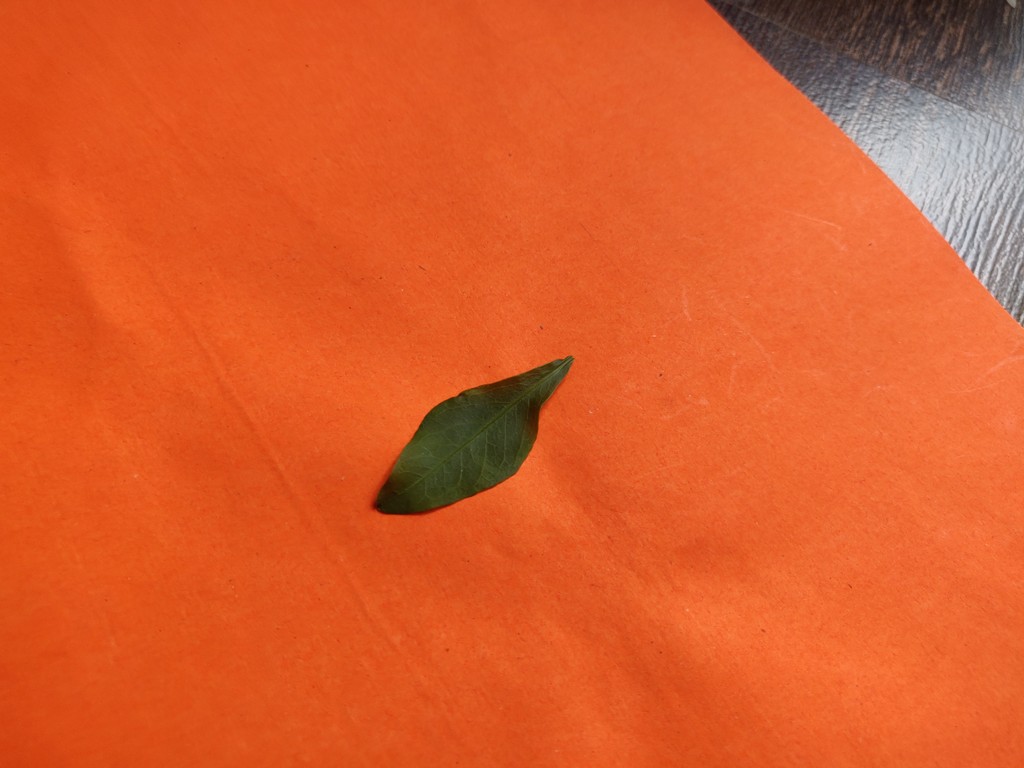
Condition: Healthy
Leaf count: single
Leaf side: front